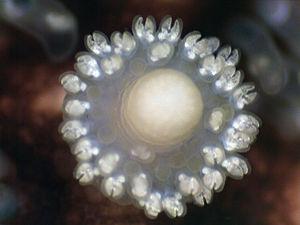
Le pédicellaire est un petit organe de défense présent chez de nombreux échinodermes, notamment sur le tégument de nombreuses étoiles de mer et oursins.